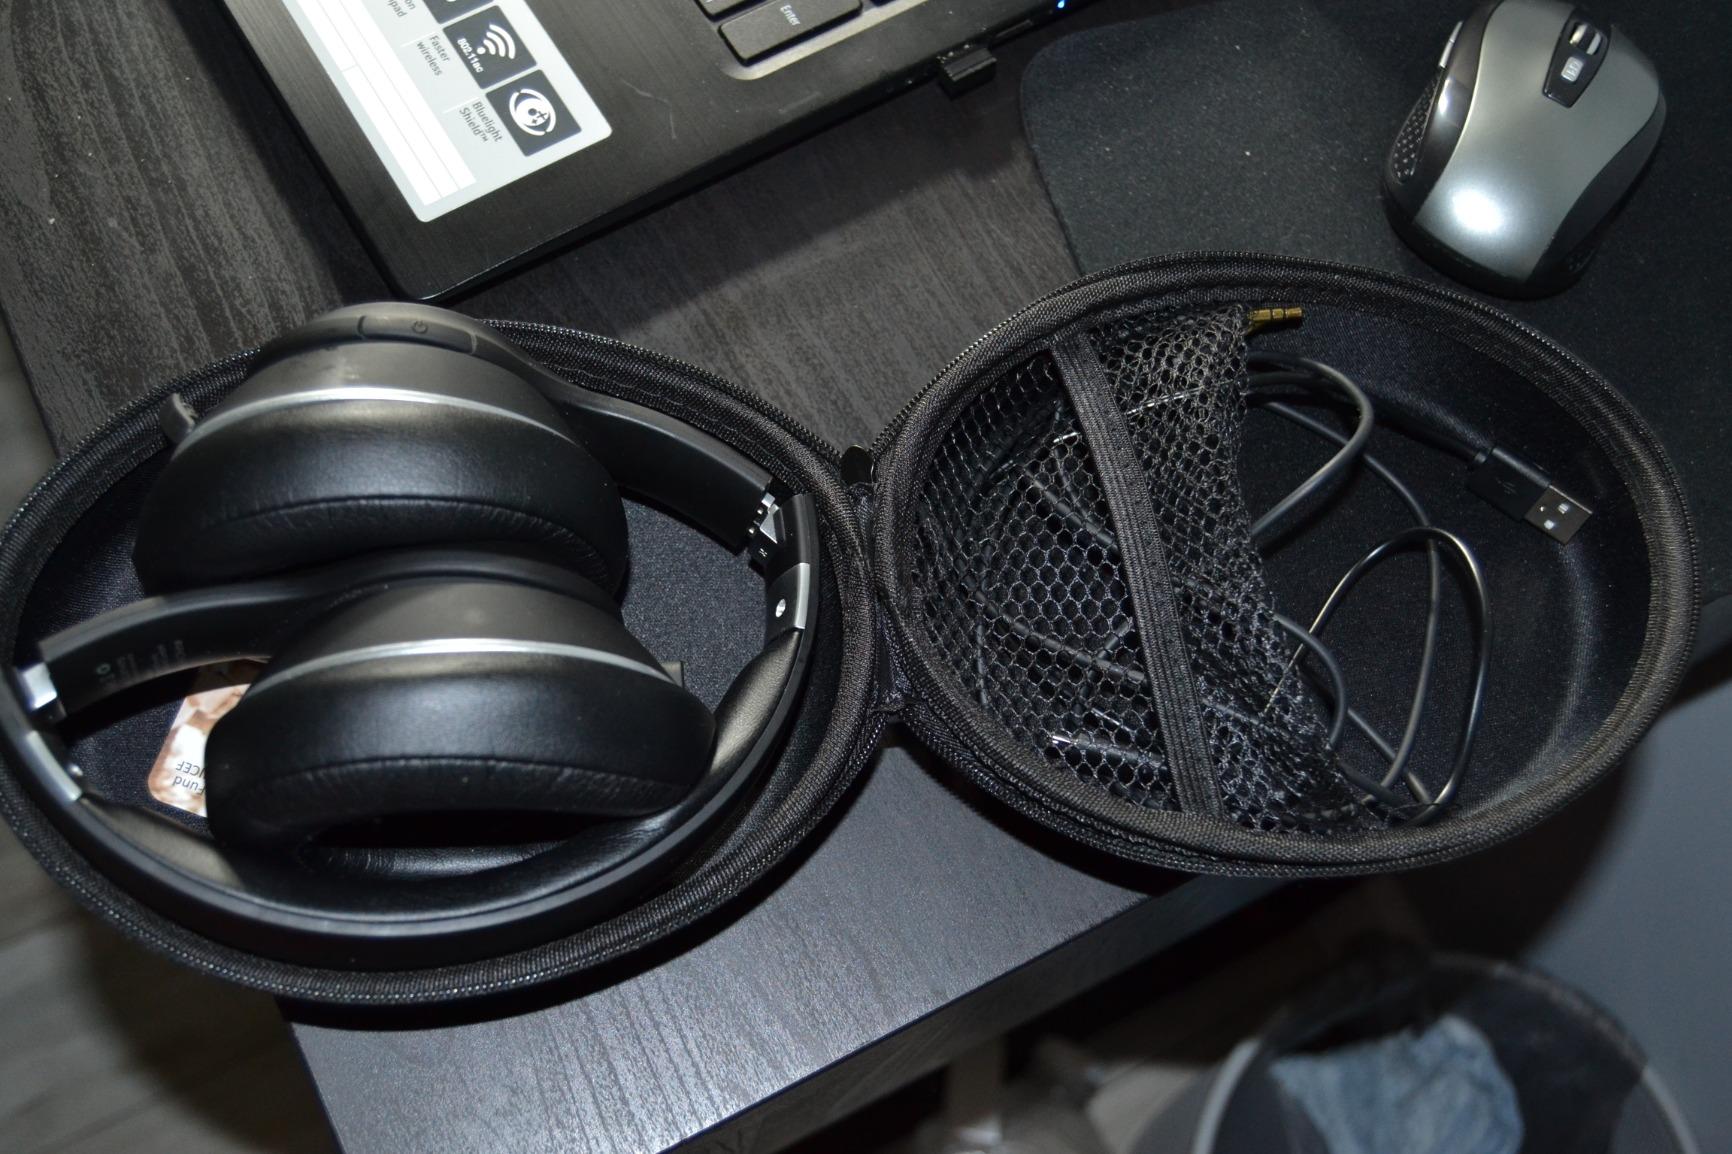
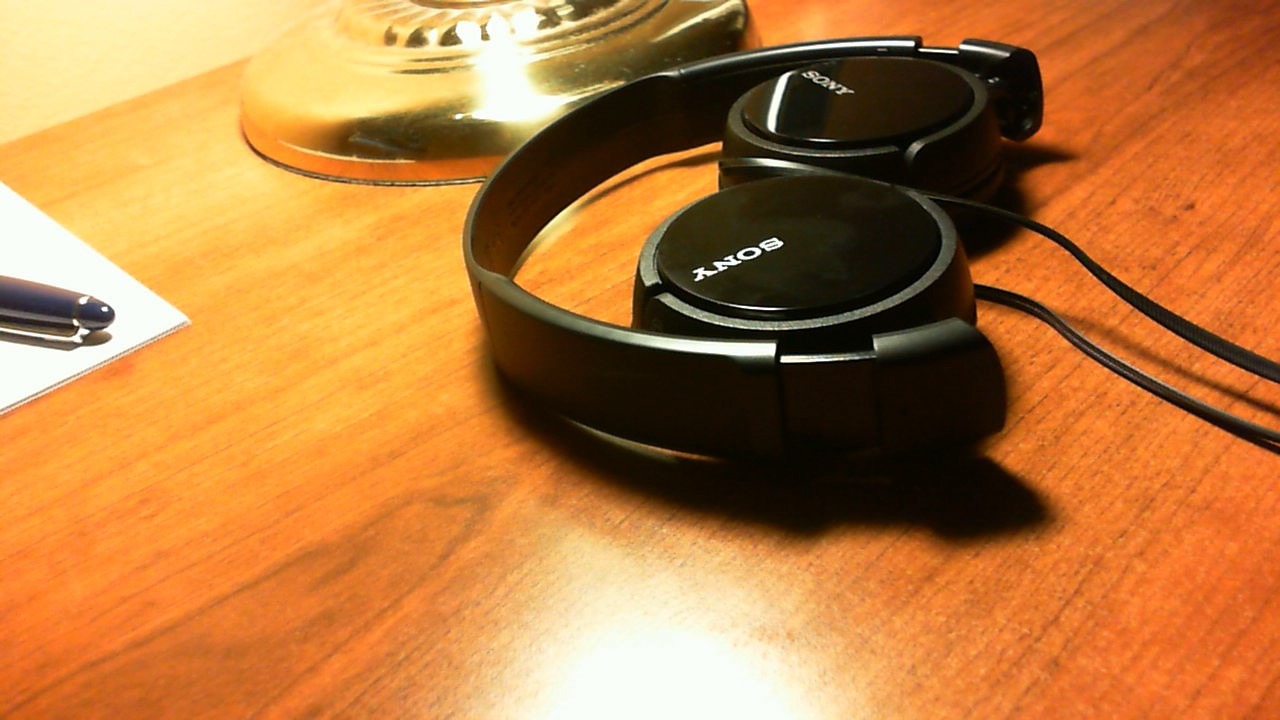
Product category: headphones
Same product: no